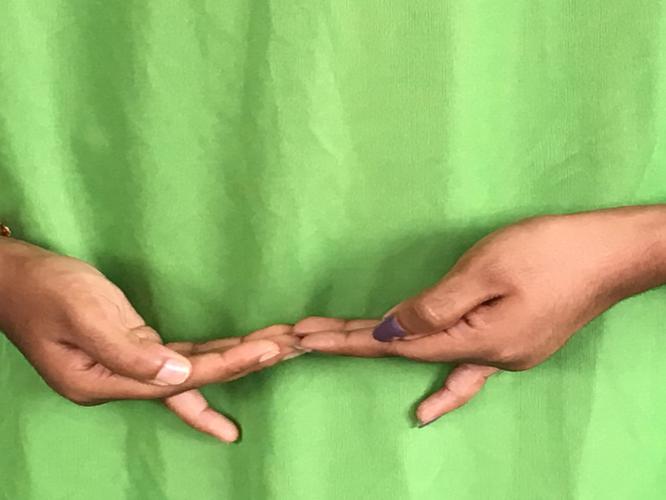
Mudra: Khatva
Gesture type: double_hand